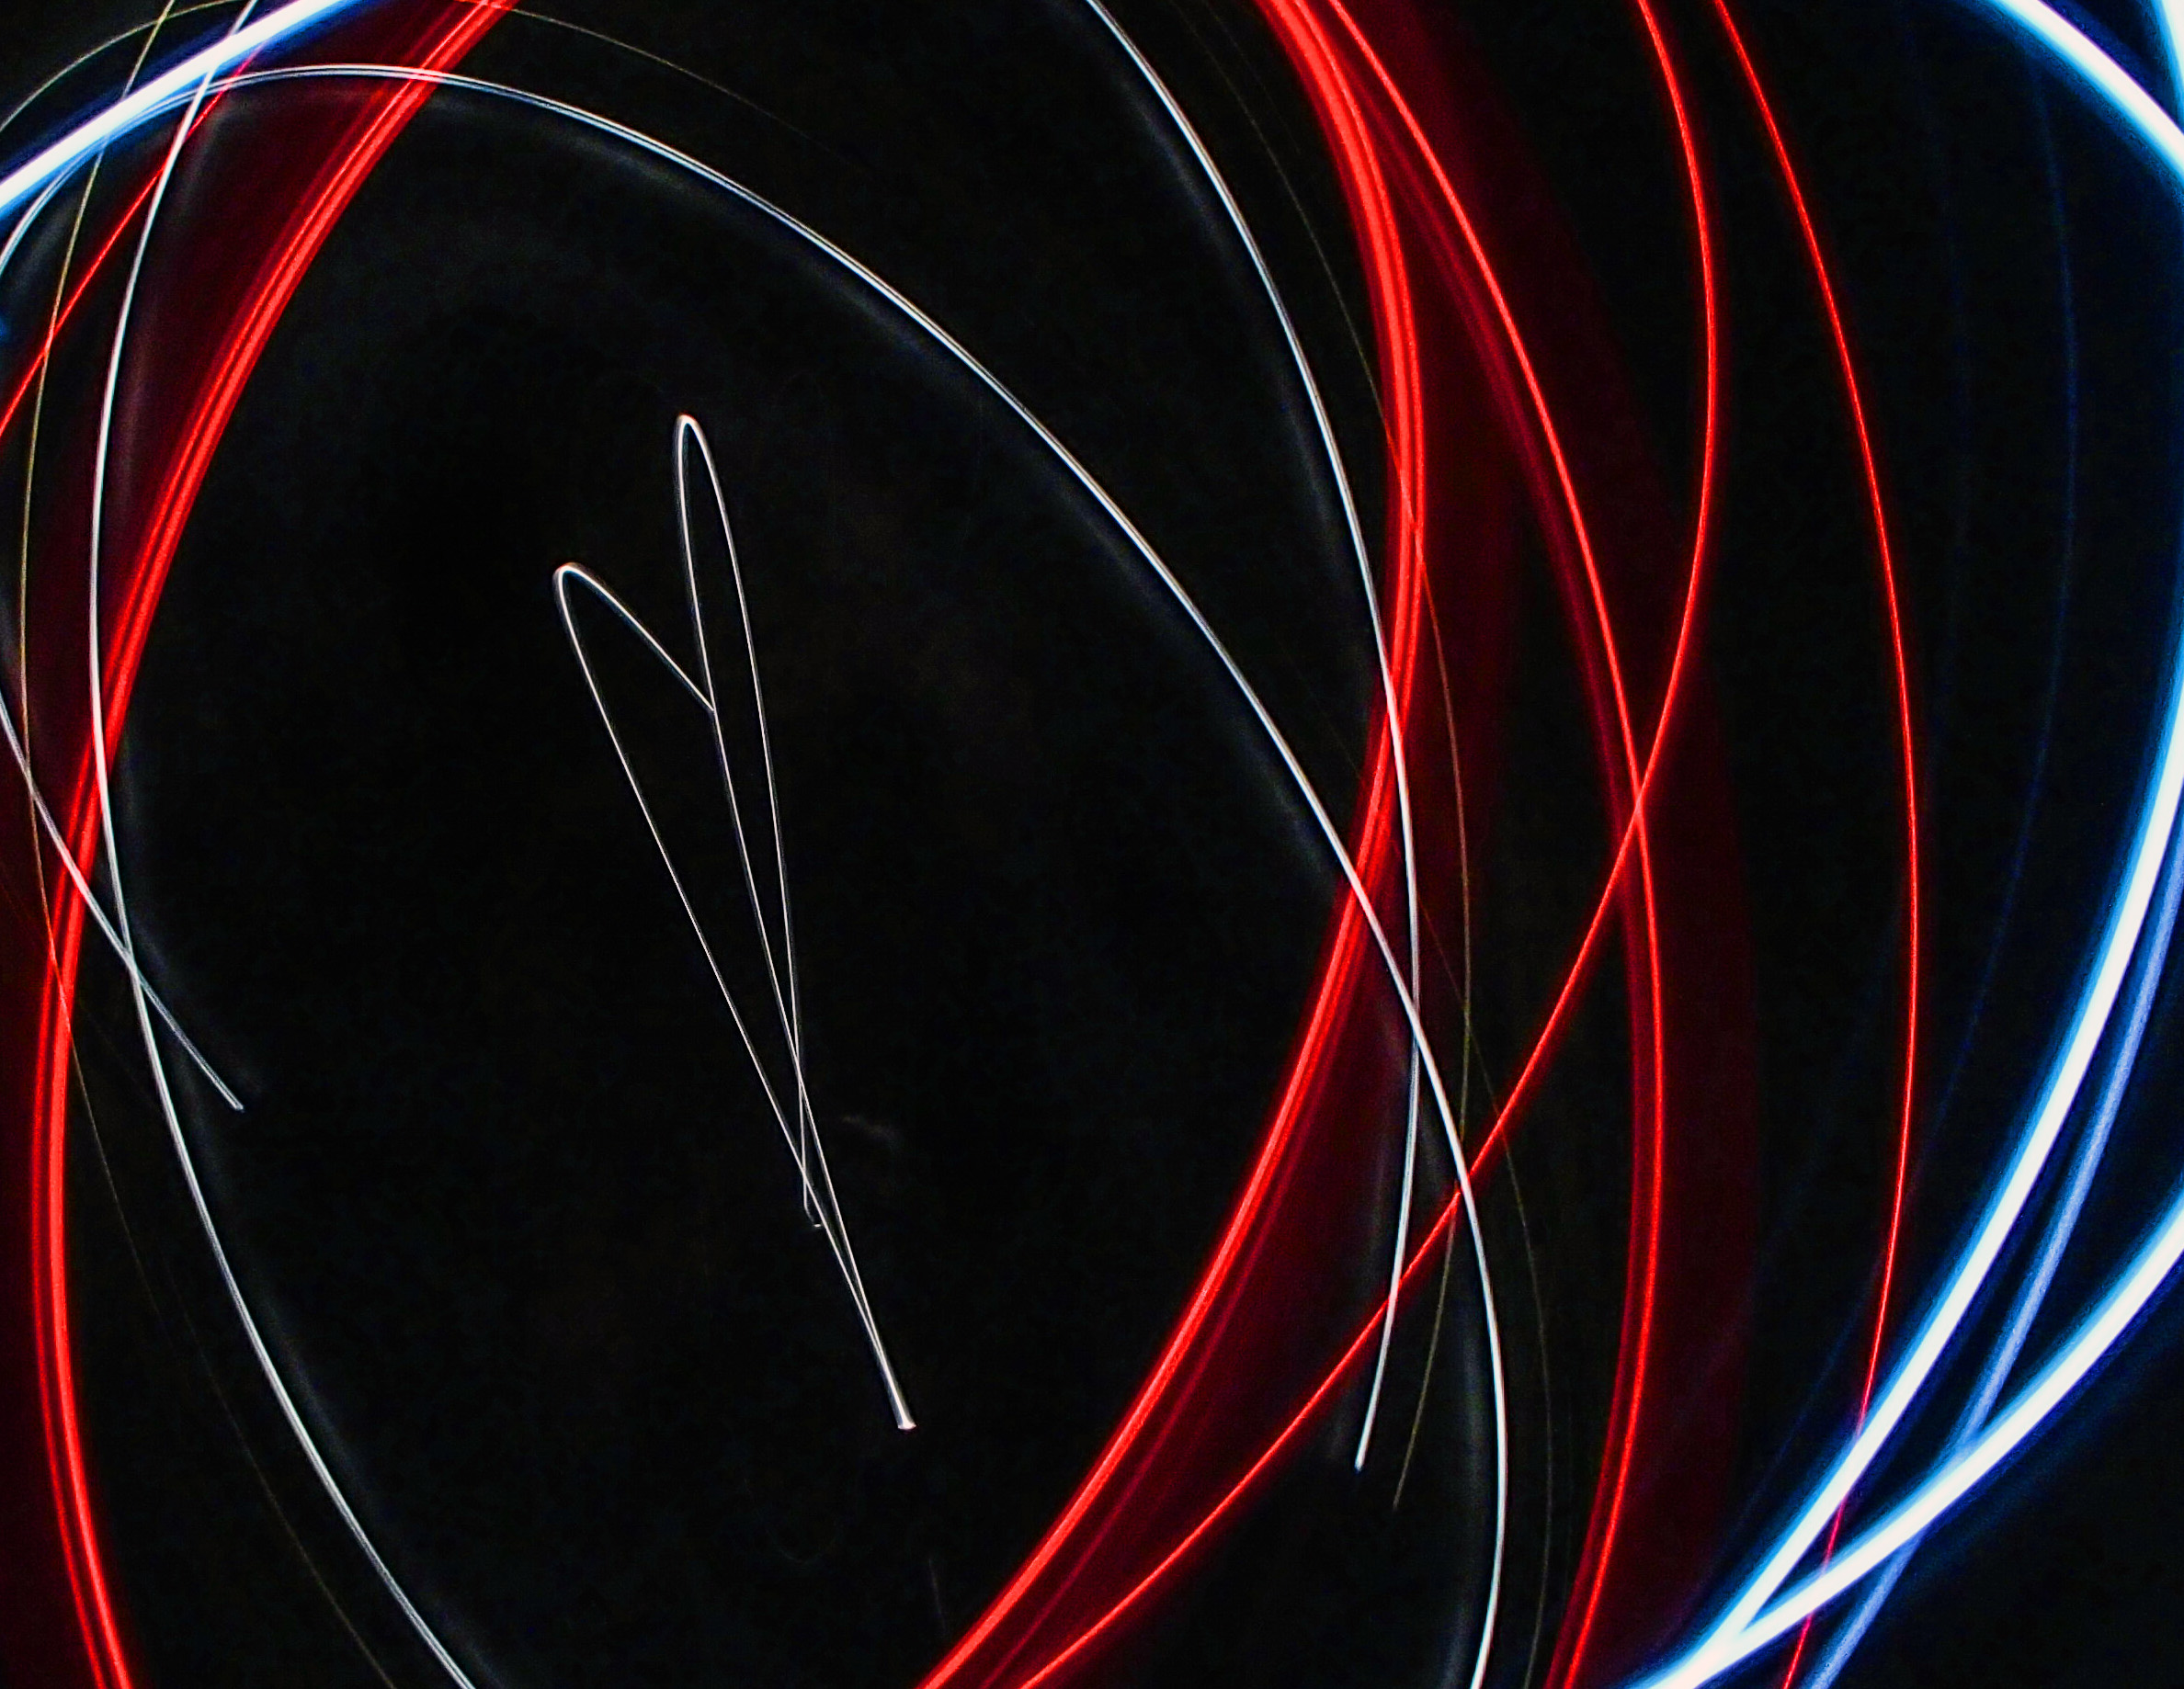
light, wheel, line, red, circle, cool image, organ, shape, computer wallpaper